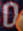
Number: 0